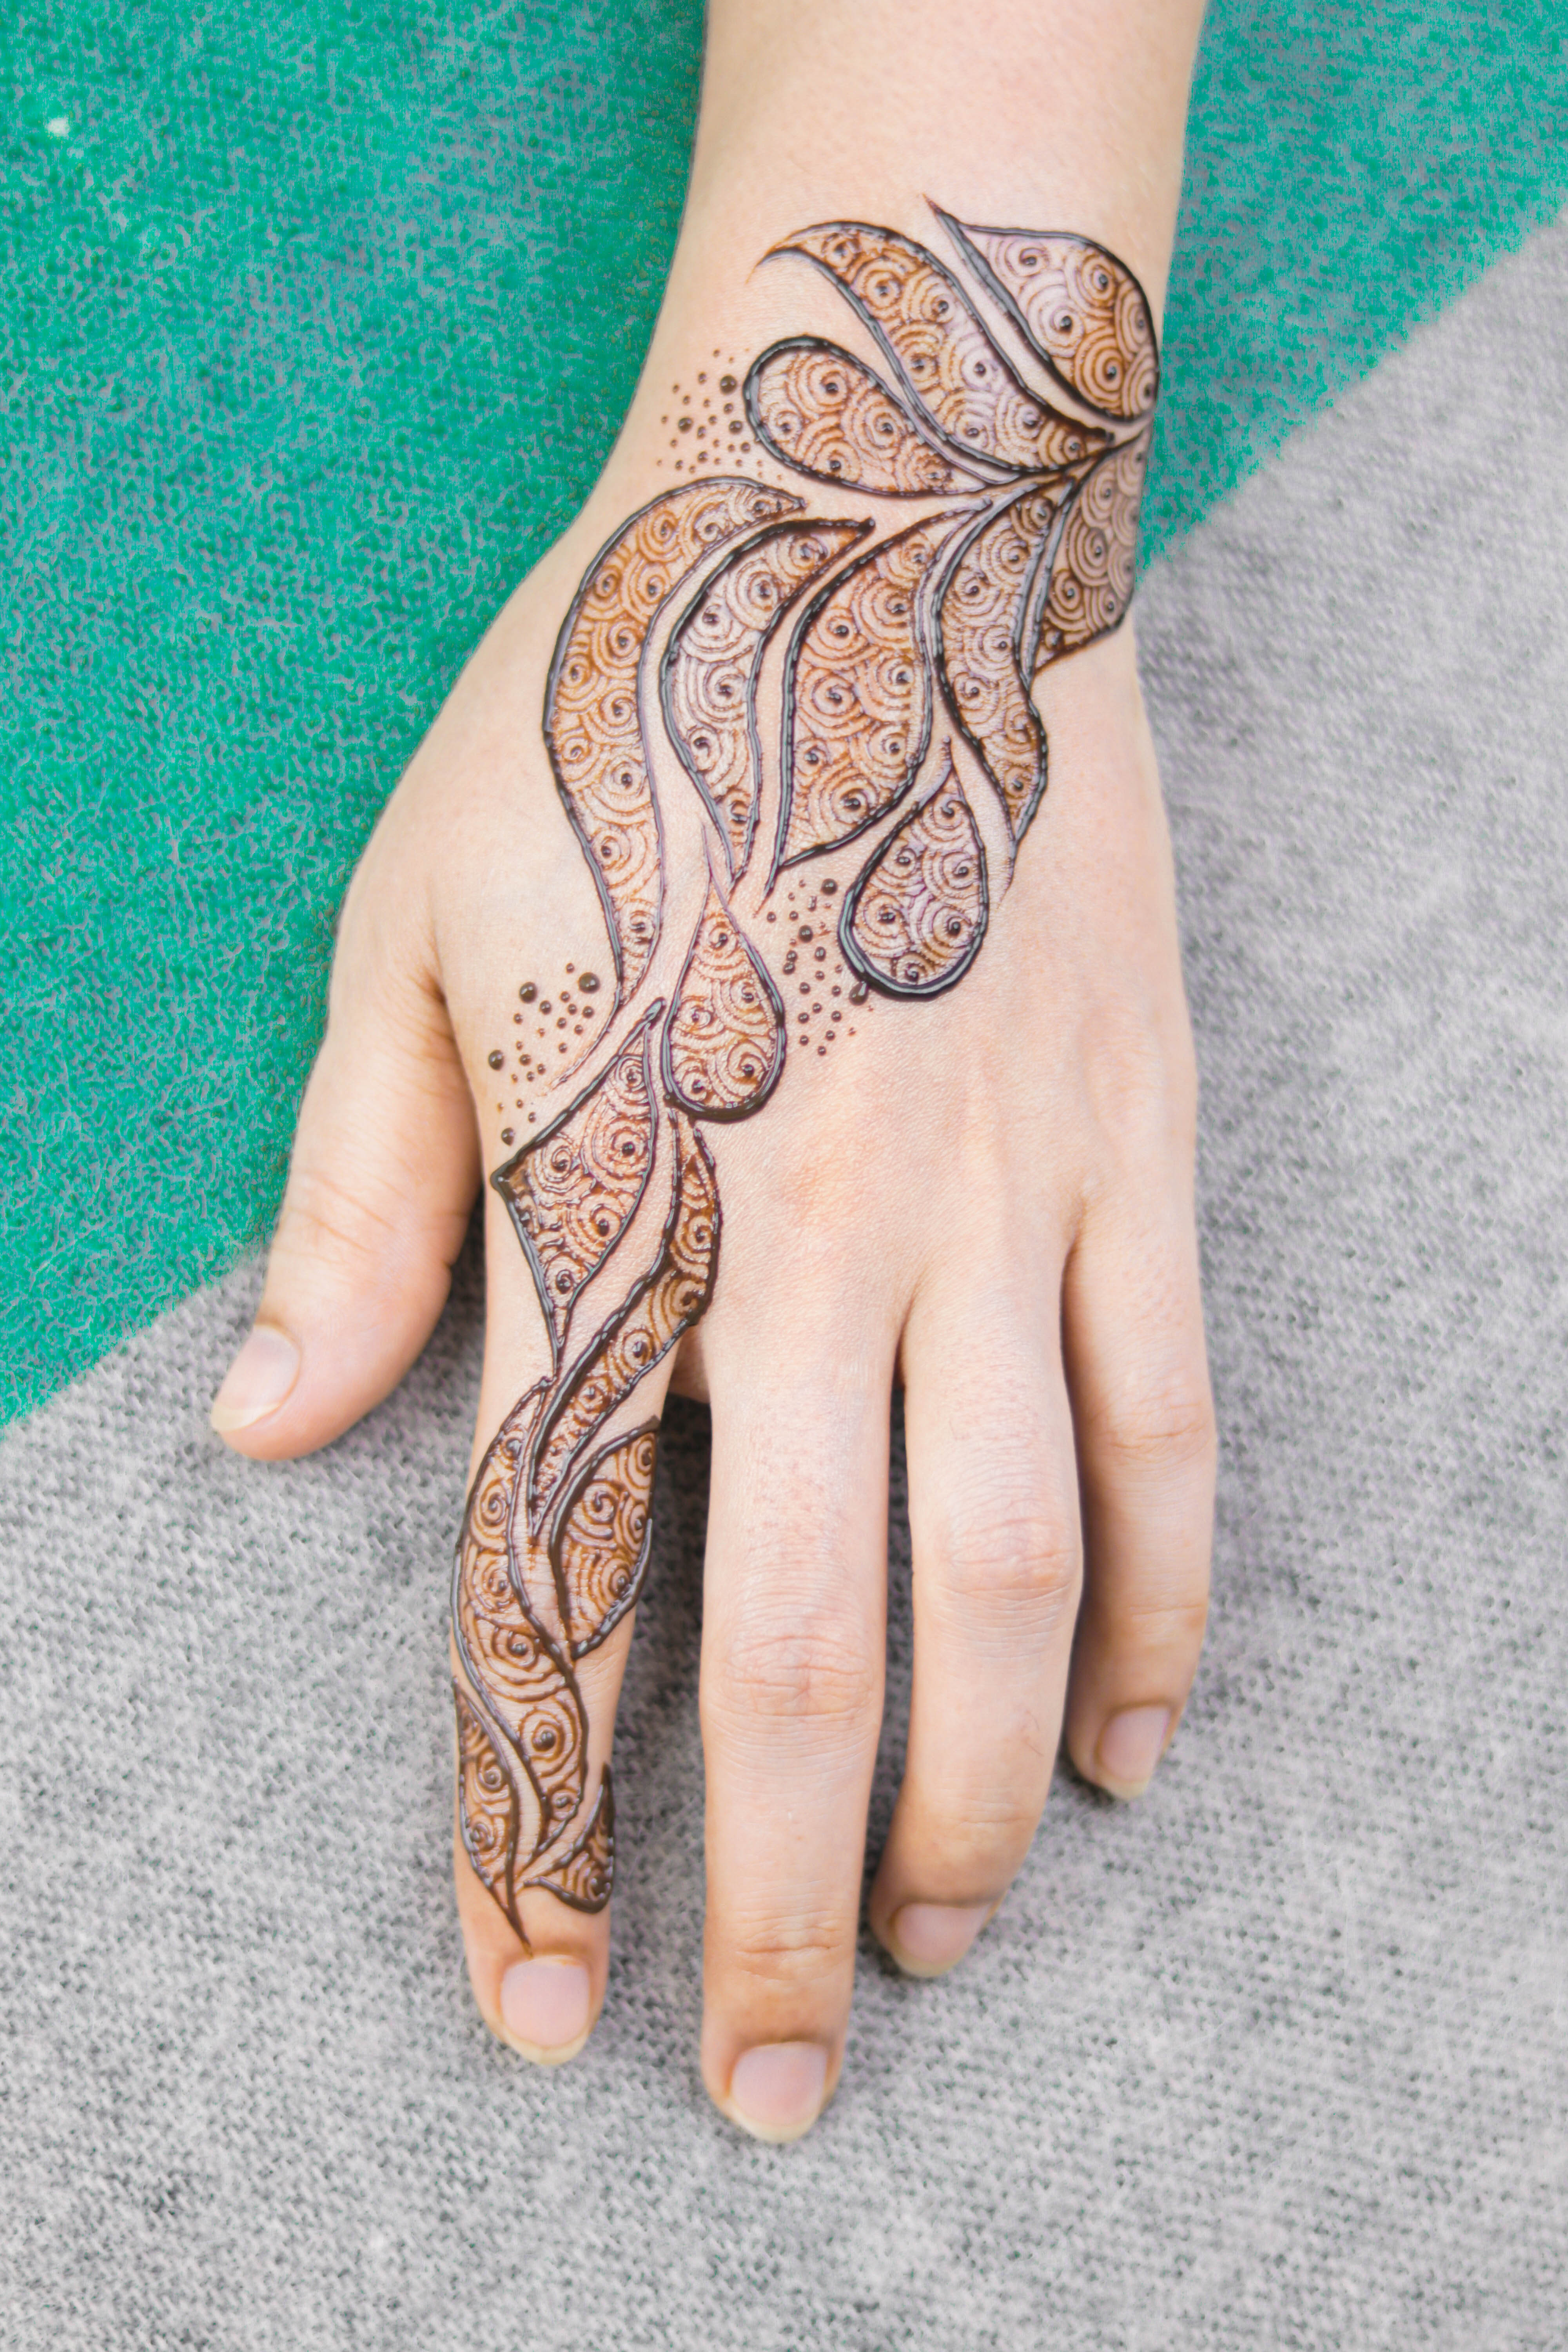
arabic, art, artist, asian, background, beautiful, beauty, culture, design, ethnic, fashion, female, girl, hand, henna, human, indian, marriage, mehndi, ornament, paint, pattern, people, skin, tattoo, wedding, white, woman, women, young, nail, finger, wrist, joint, temporary tattoo, artwork, bandage, jewellery, plant, fashion accessory, flesh